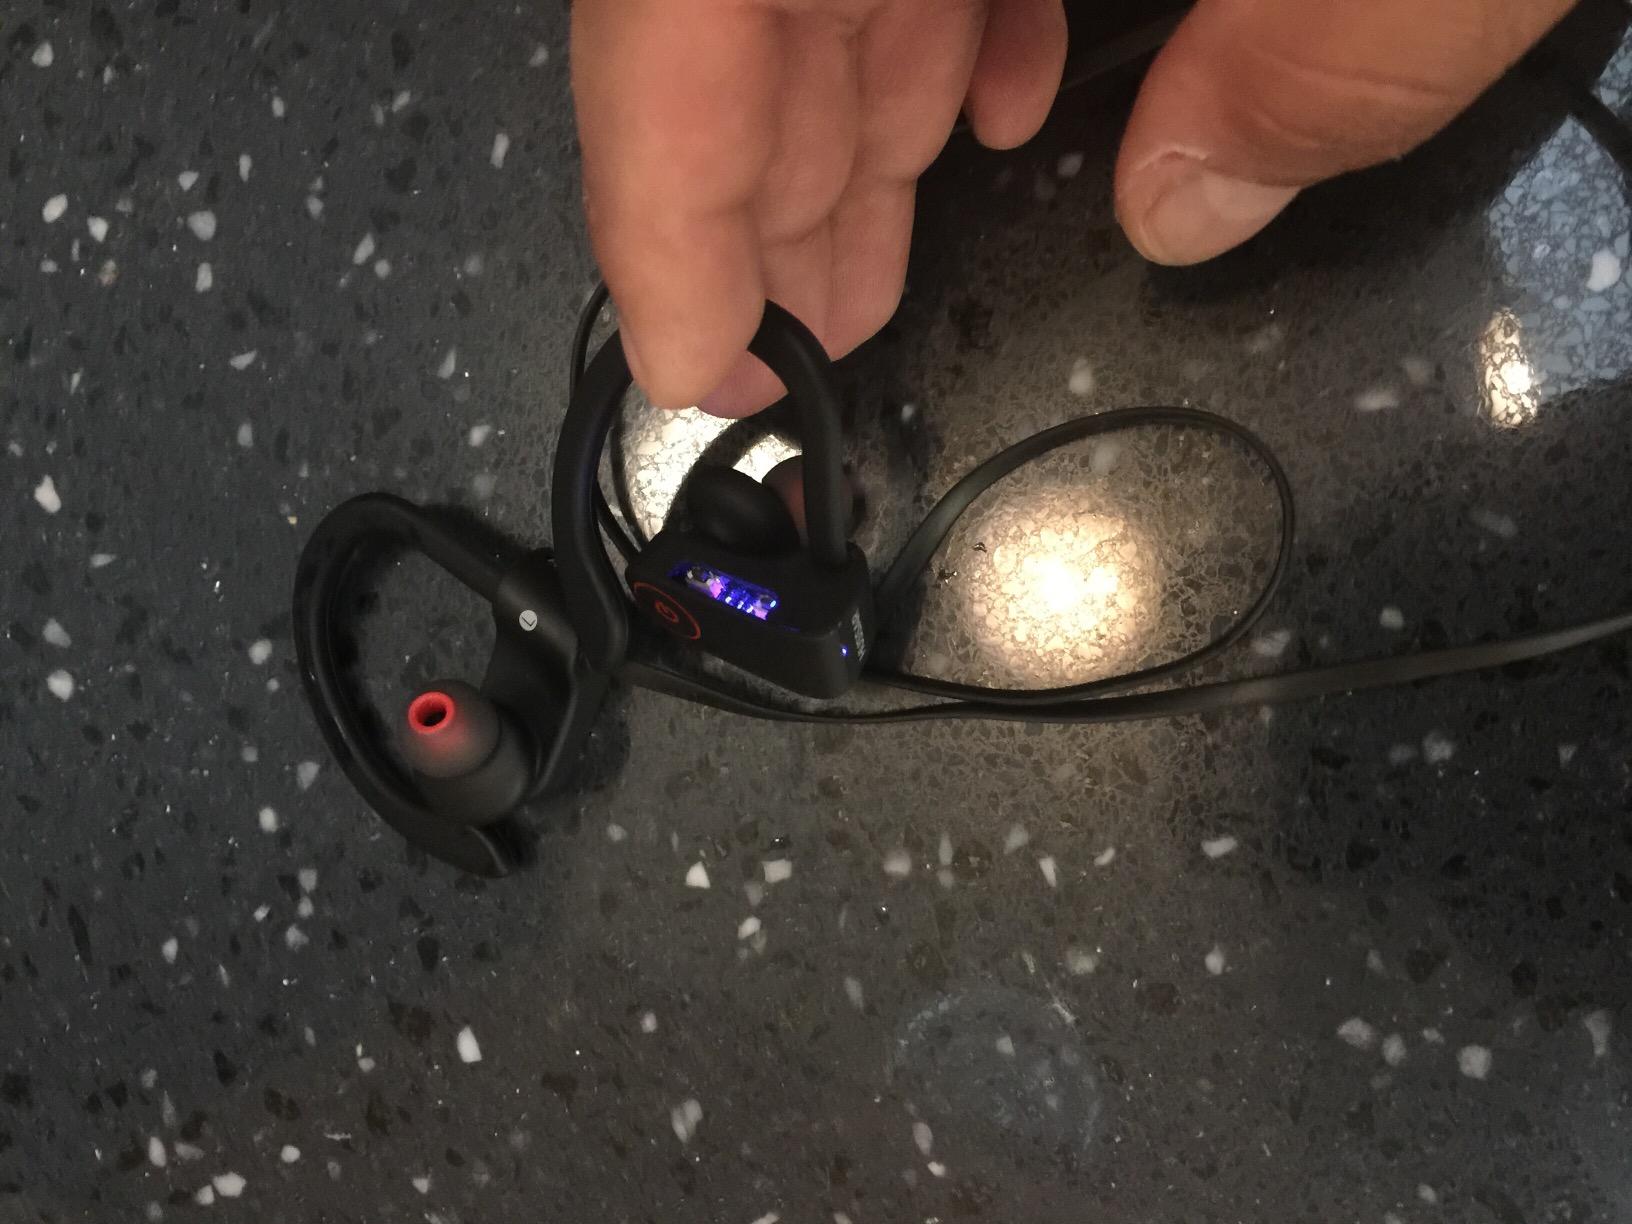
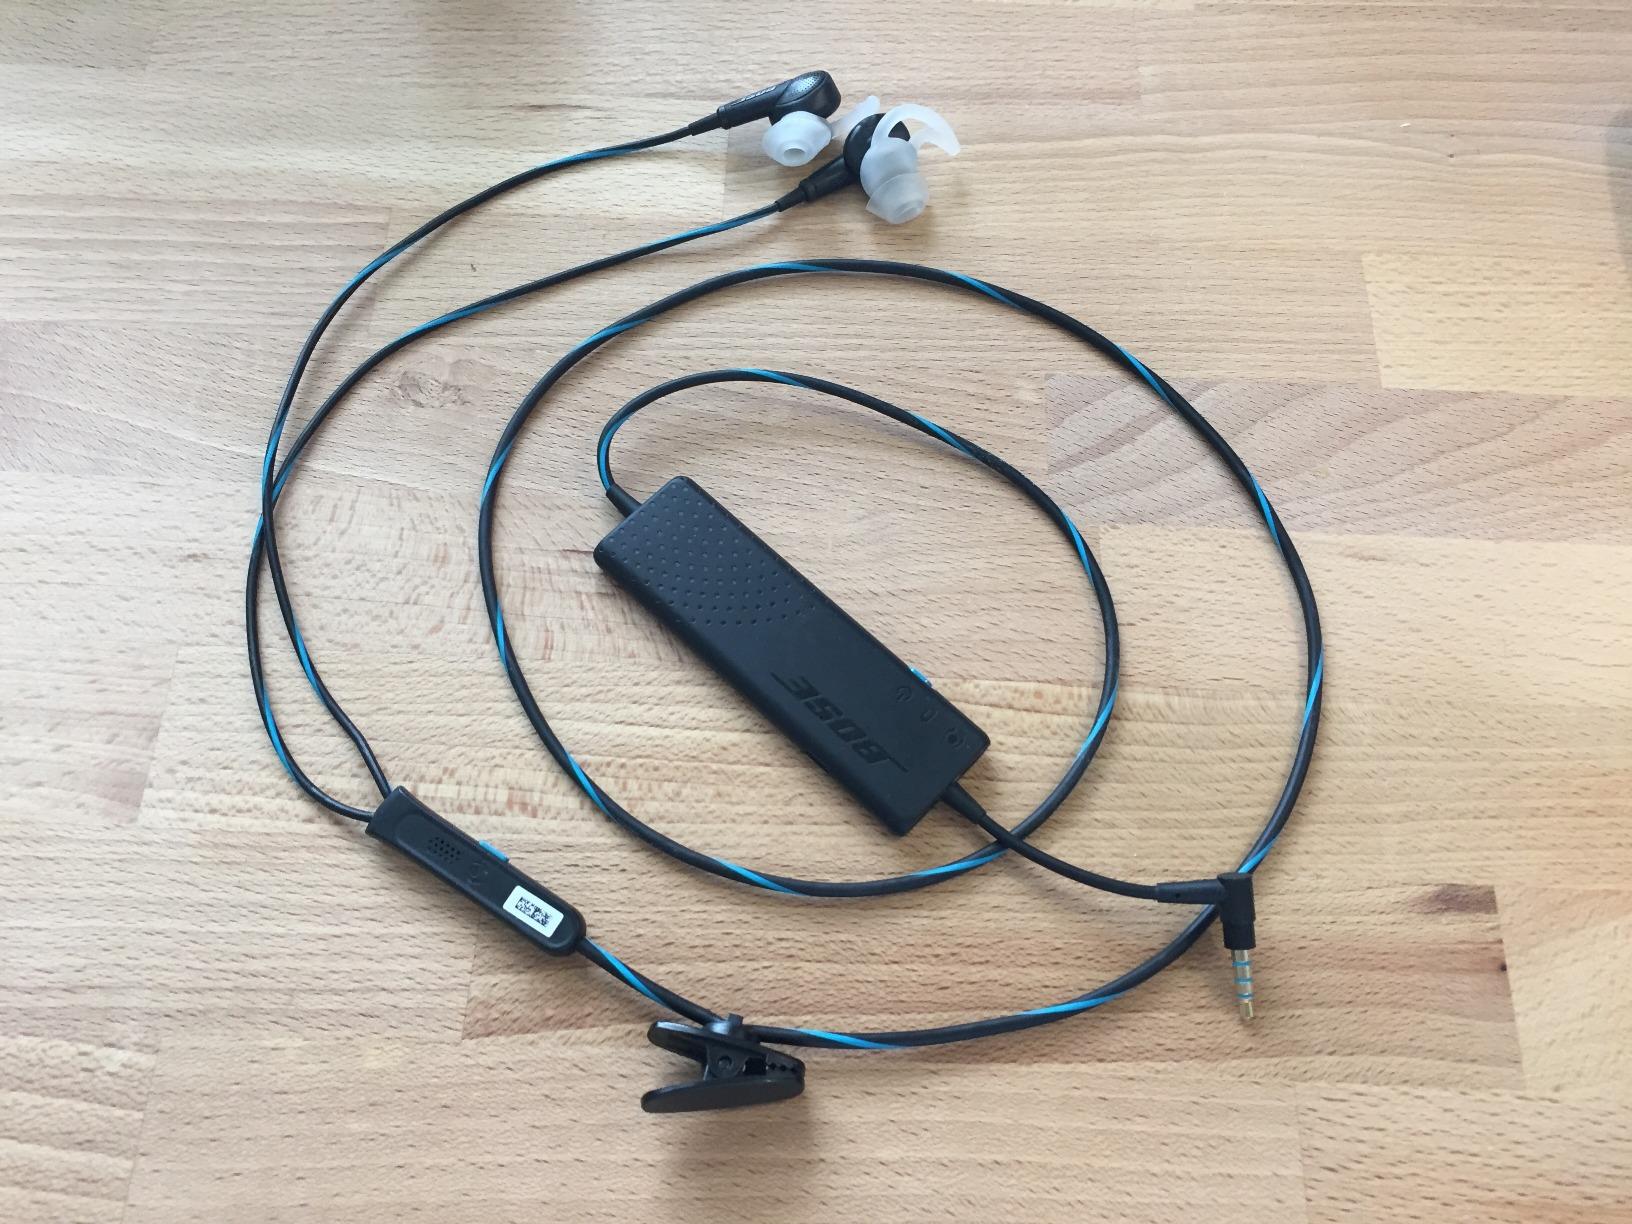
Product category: headphones
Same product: no